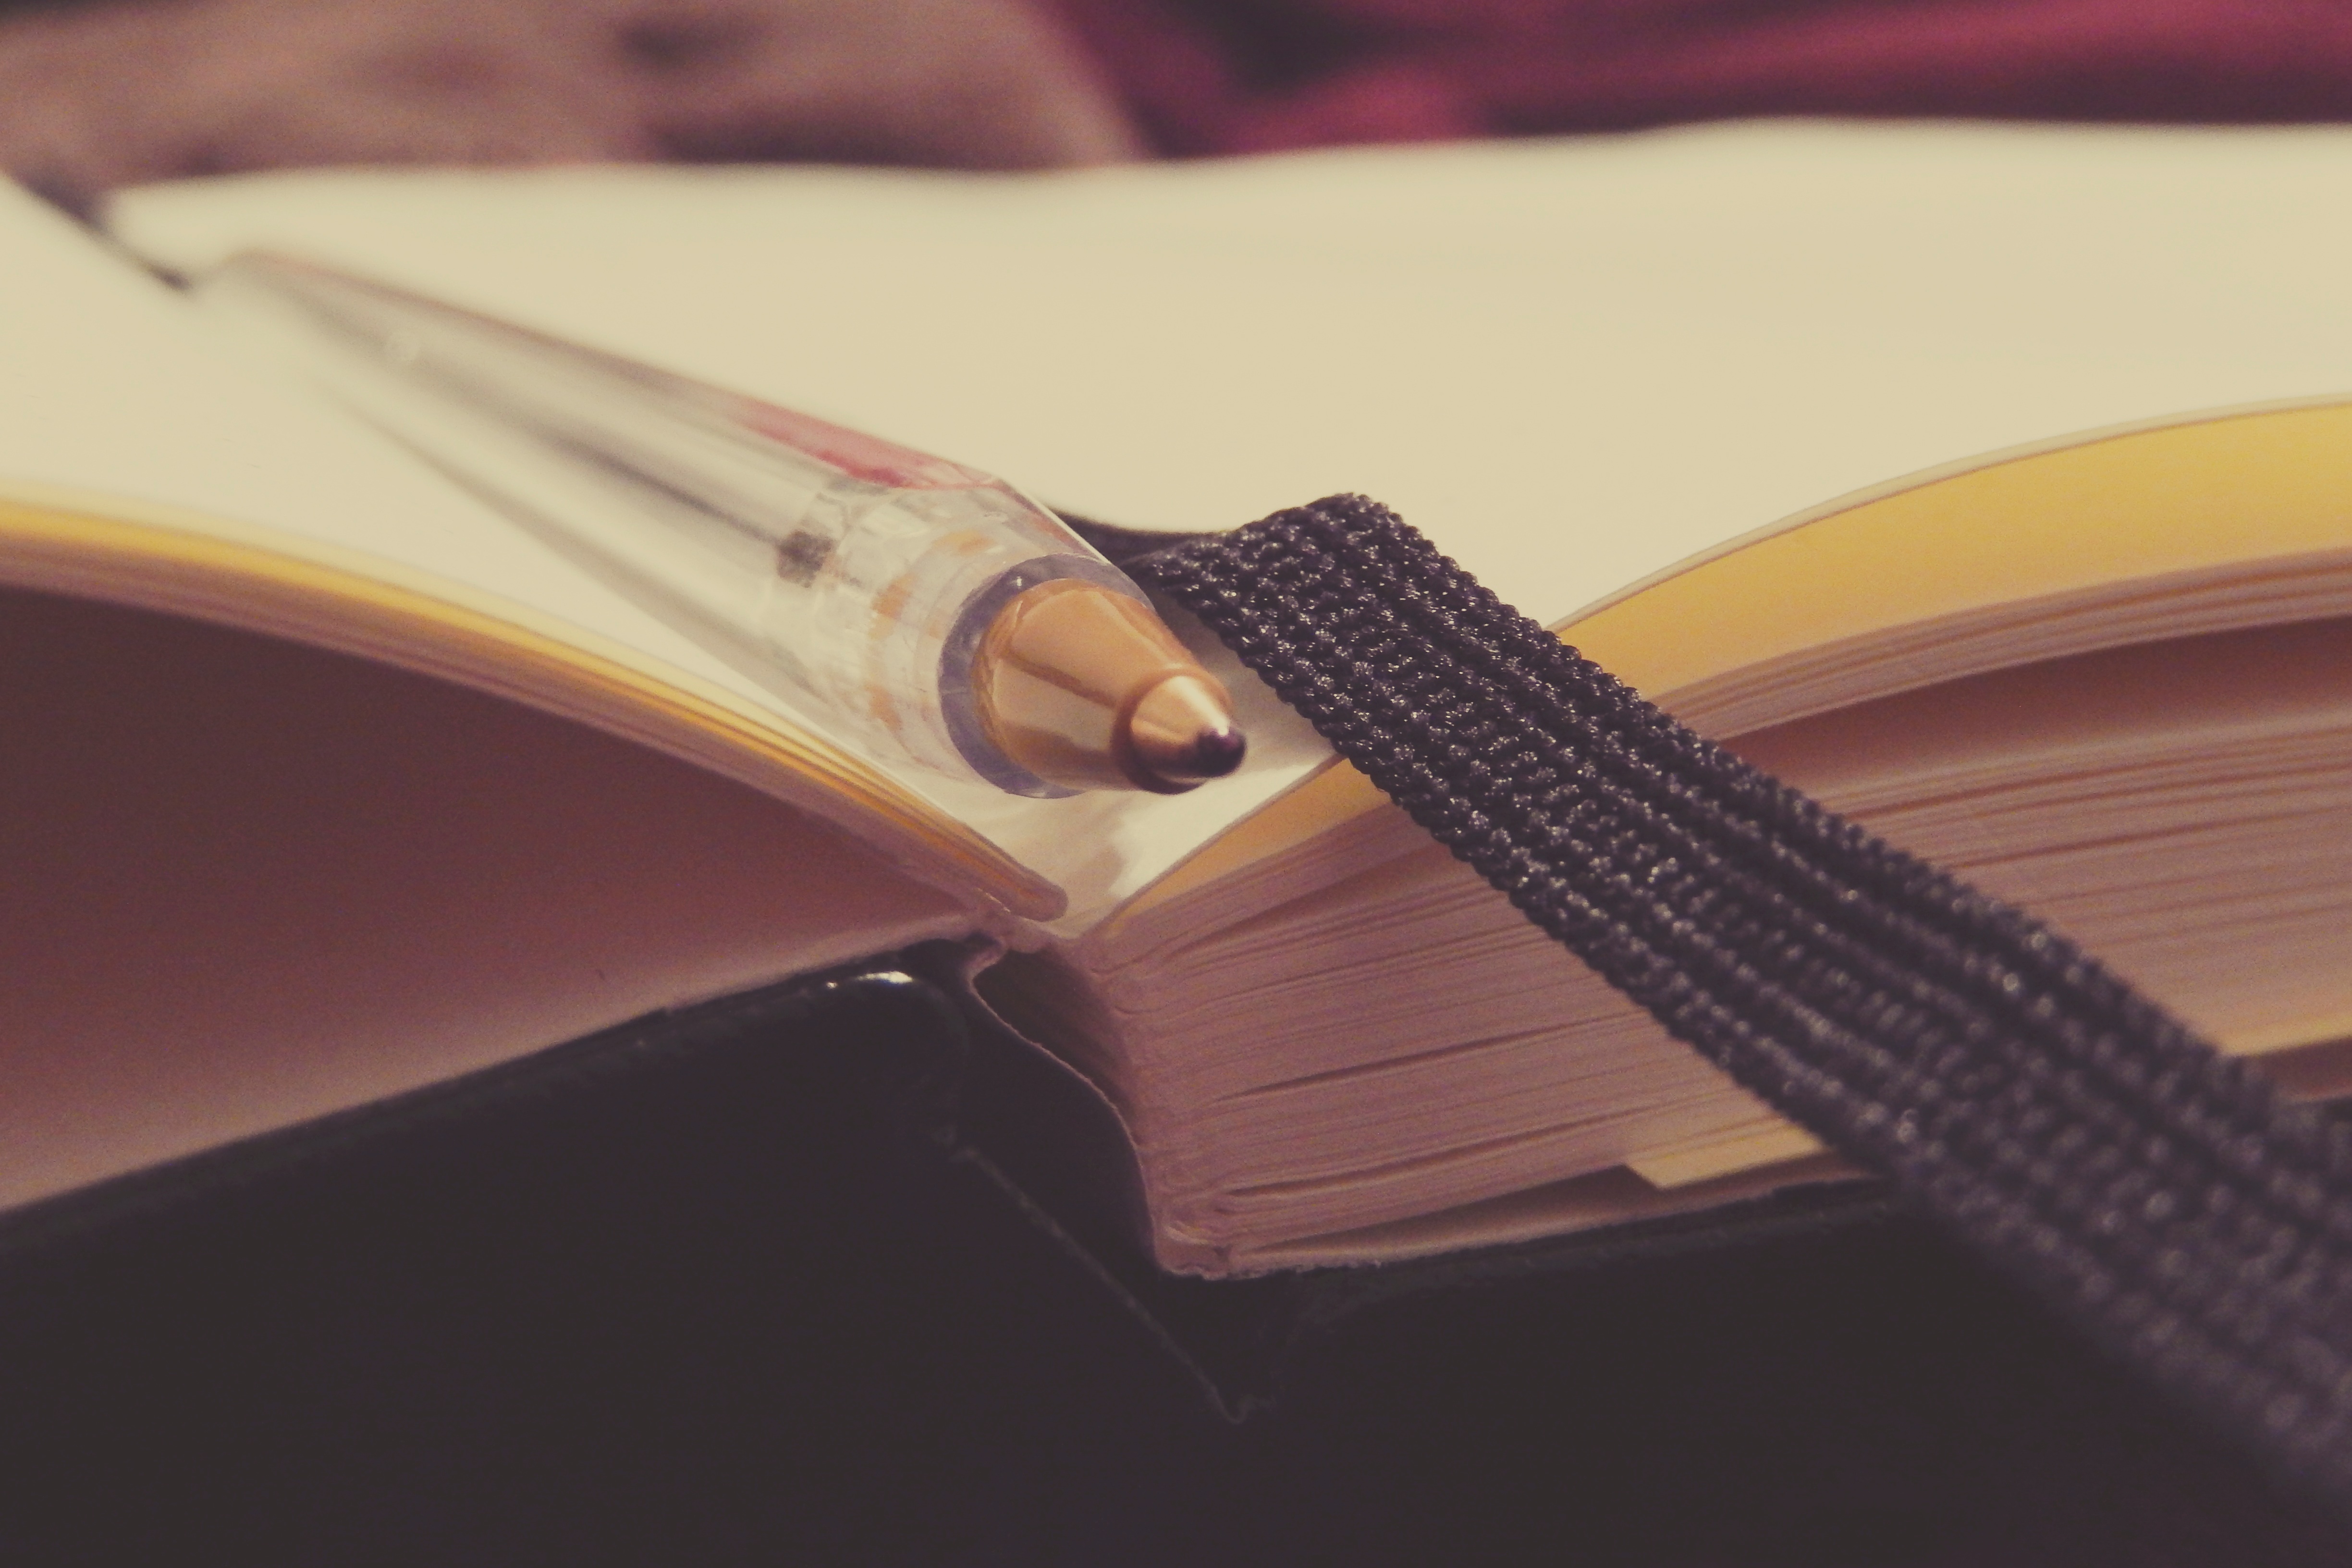
hand, guitar, acoustic guitar, weapon, knife, musical instrument, close up, blade, string instrument, bowed string instrument, plucked string instruments